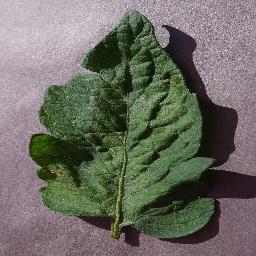
Label: Tomato___Target_Spot